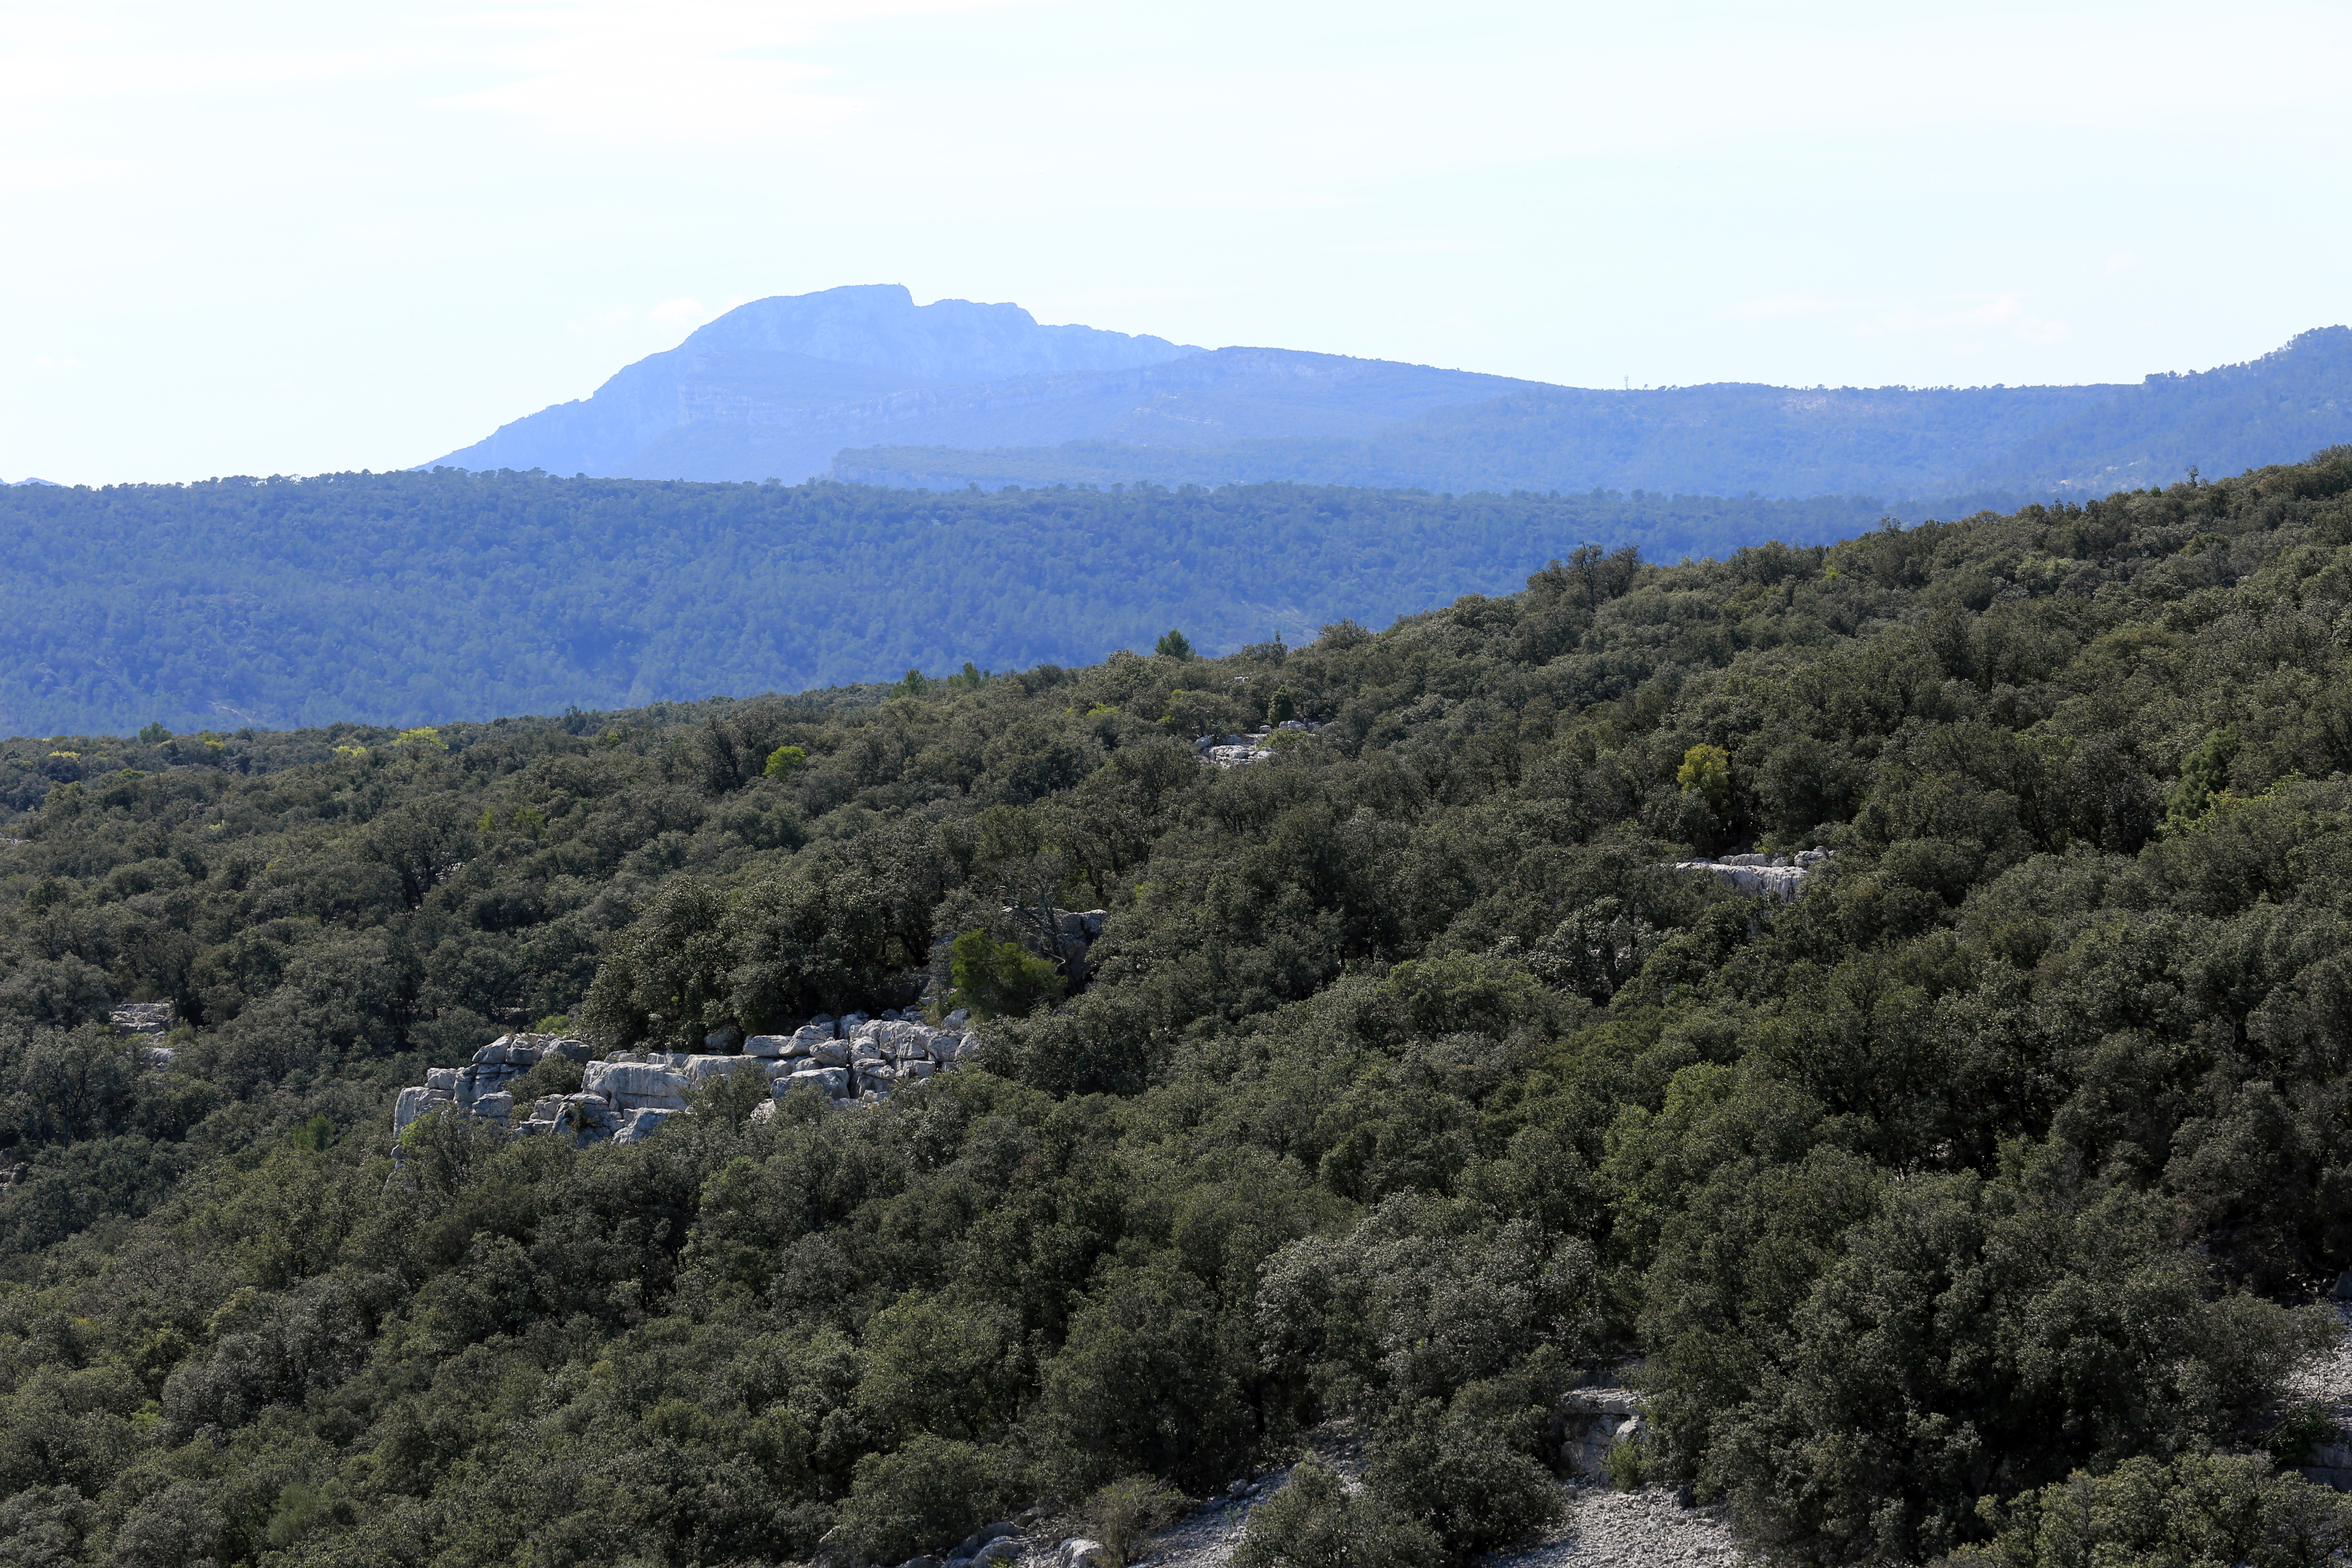
landscape, tree, nature, forest, rock, wilderness, walking, mountain, trail, hill, adventure, mountain range, france, europe, highland, ridge, summit, midi, geology, plateau, mditerrane, languedocroussillon, hrault, gard, calcaire, fell, garrigues, habitat, corconne, picsaintloup, ecosystem, landform, biome, natural environment, geographical feature, mountainous landforms